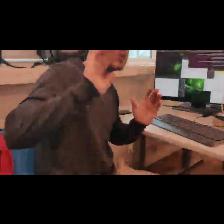
Label: Human